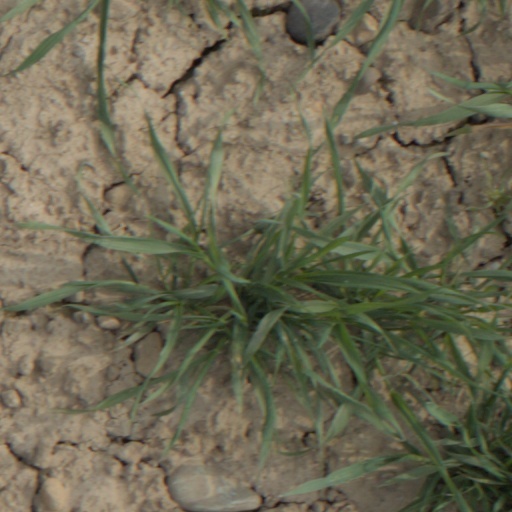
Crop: wheat